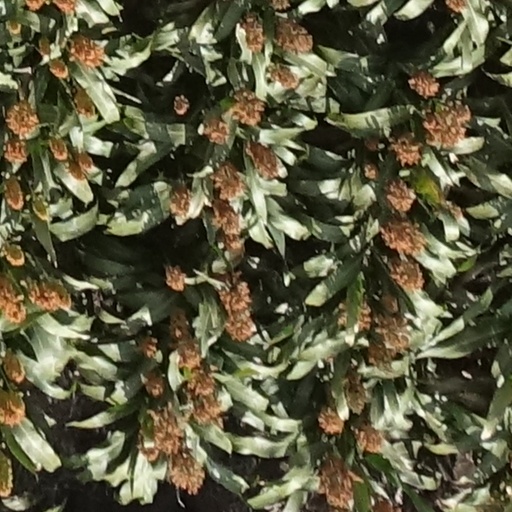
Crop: sorghum